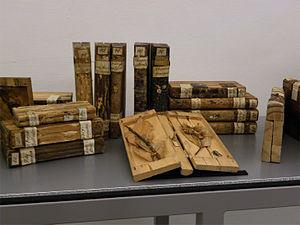
L'abbaye de Lilienfeld est une abbaye cistercienne située en Autriche dans la ville de Lilienfeld.